Ecology

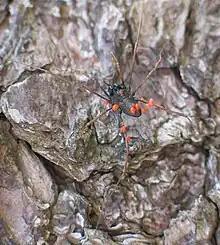
Parasitism: A harvestman arachnid being parasitized by mites. The harvestman is being consumed, while the mites benefit from traveling on and feeding off of their host.

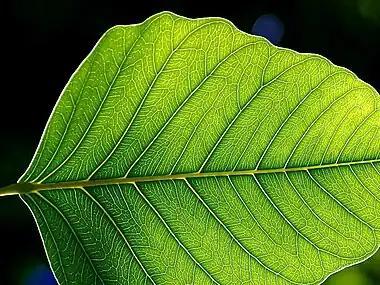
The leaf is the primary site of photosynthesis in many higher plants.

Ecological interactions can be classified broadly into a host and an associate relationship. A host is any entity that harbours another that is called the associate. Relationships between species that are mutually or reciprocally beneficial are called mutualisms. Examples of mutualism include fungus-growing ants employing agricultural symbiosis, bacteria living in the guts of insects and other organisms, the fig wasp and yucca moth pollination complex, lichens with fungi and photosynthetic algae, and corals with photosynthetic algae. If there is a physical connection between host and associate, the relationship is called symbiosis. Approximately 60% of all plants, for example, have a symbiotic relationship with arbuscular mycorrhizal fungi living in their roots forming an exchange network of carbohydrates for mineral nutrients.